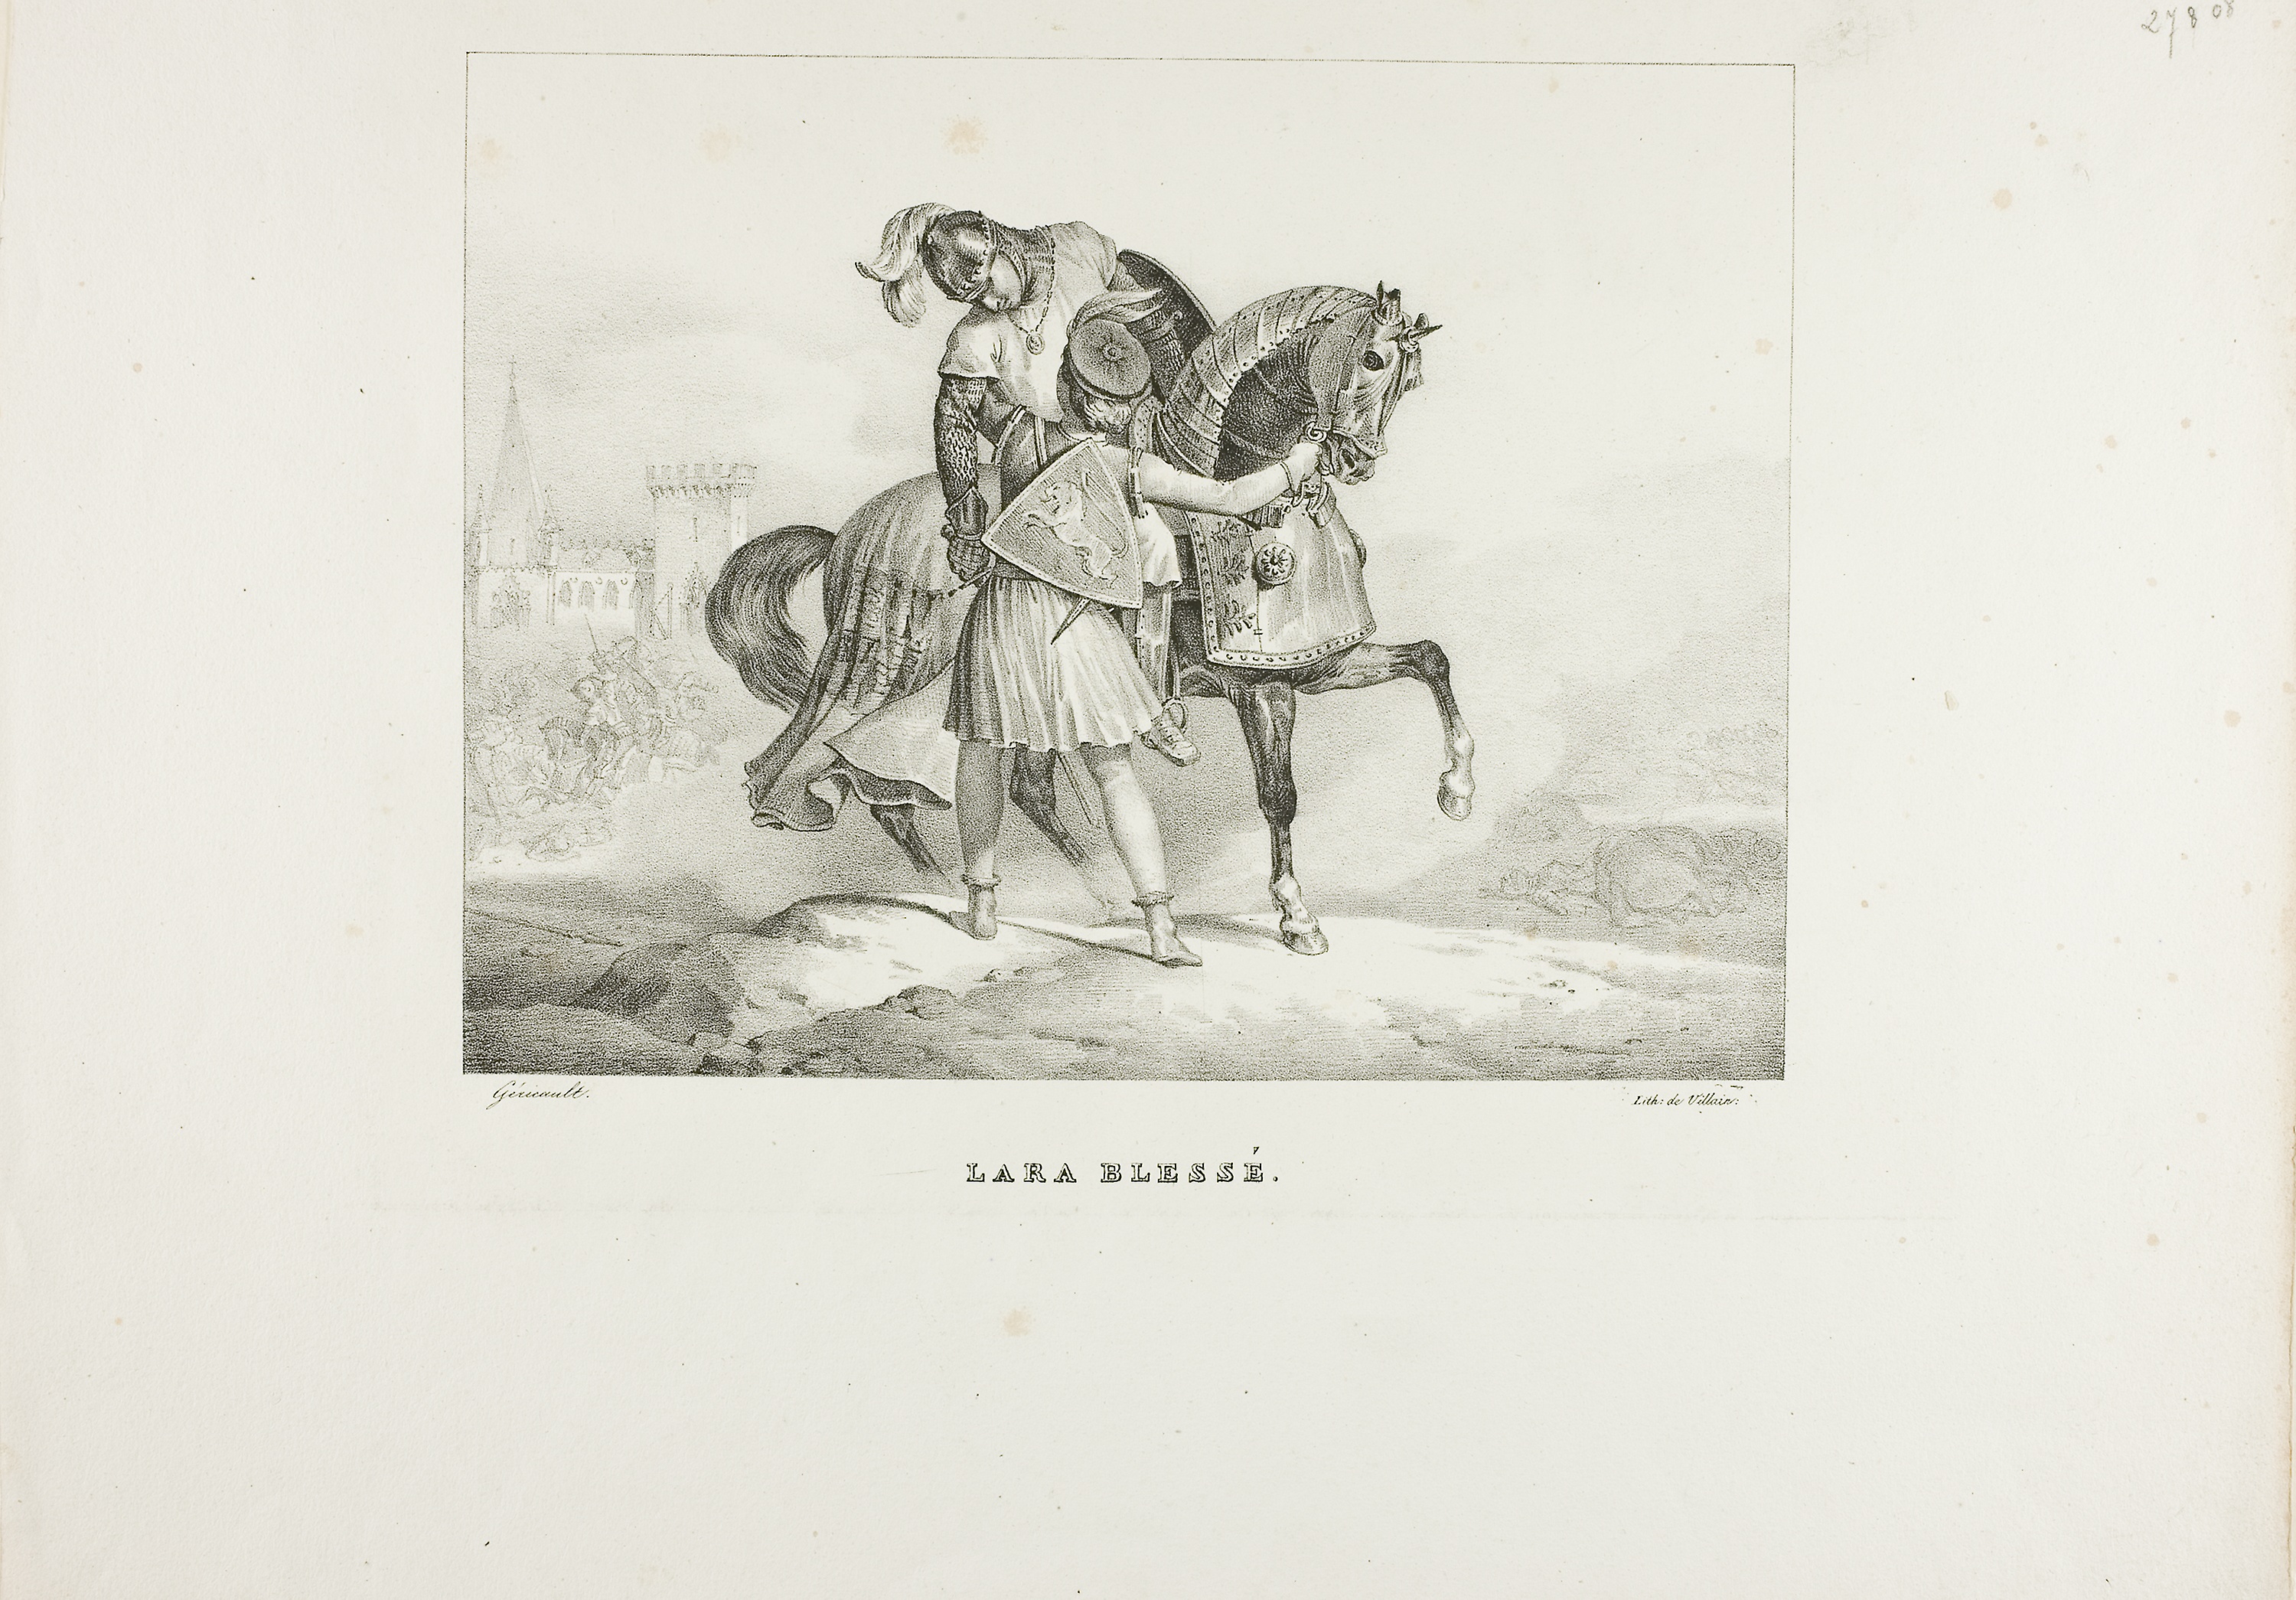
horse like mammal, text, history, pack animal, art, illustration, drawing, black and white, font, visual arts